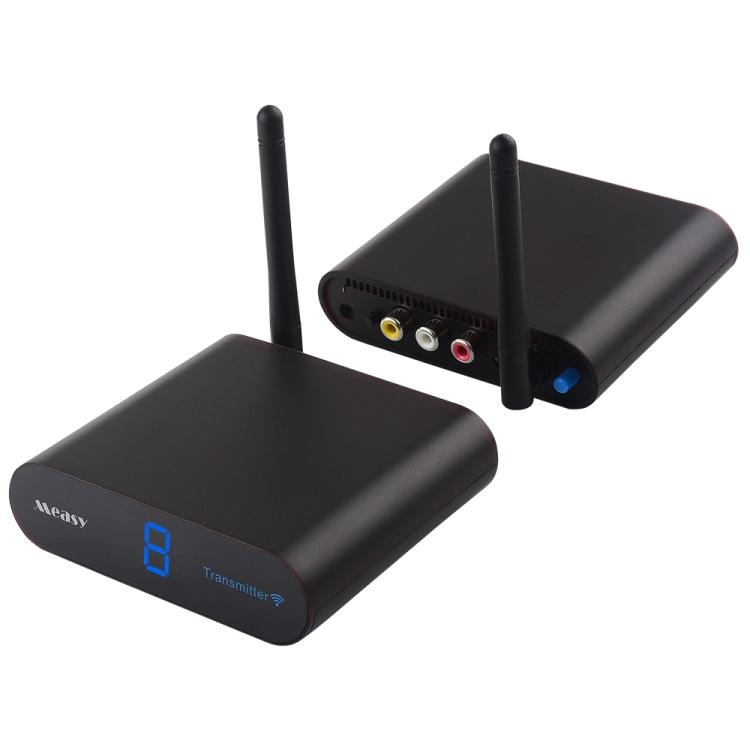
Measy AV550 5.8GHz Wireless Audio / Video Transmitter and Receiver with Infrared Return Function, Distance: 500m(UK Plug)
Brand: Maverick Sales
AV540 is Wireless Audio / Video Transmitter and Receiver. It consists of a transmitter and a receiver, Adopting advanced 5.8GHz wireless transmission technology, it can transmit the signal from any A/V devices at transmitter to TV sets connecting receiver in different room. DVD, DVR, CCTV camera, IPTV, Satellite receiver, Digital TV Set Top Box etc. Feature: 1. 5.8GHz ISM frequency band. 2. 1600 feet transmission range without any holdback. 3. 8 groups of selectable channels. 4. Patented Wireless technology. avoiding the interference from other wireless device. 5. A display screen indicate the selected channel. 6. Support 1 group of AV signal input/ output. 7. Support 1 transmitter and more than one receivers at the same time, when keeping Transmitter and receiver setting at the same channel. 8. Support any AV output devices, VCD, DVD, IPTV, DVR, Satellite receiver, CCTV Camera, Digital STB etc. 9. Support PAL/ NTSC system and stereo audio transmission 10. Without installing any software，without any setting, plug and play Specifications: Type: Wireless. Frequency band: 5.8GHz System: PAL / NTSC Interface: RCA (AV) Transmission distance: <= 500m Sensitivity: -90dBm Transmission power: 50mW Power input: 5V / 1000mA Product size: 100x100x25mm Packing list: Transmitter x 1 Receiver x 1 Power adapter x 2 AV cable x 2 User manual x 1
Category: Electronics > Video > Video Transmitters